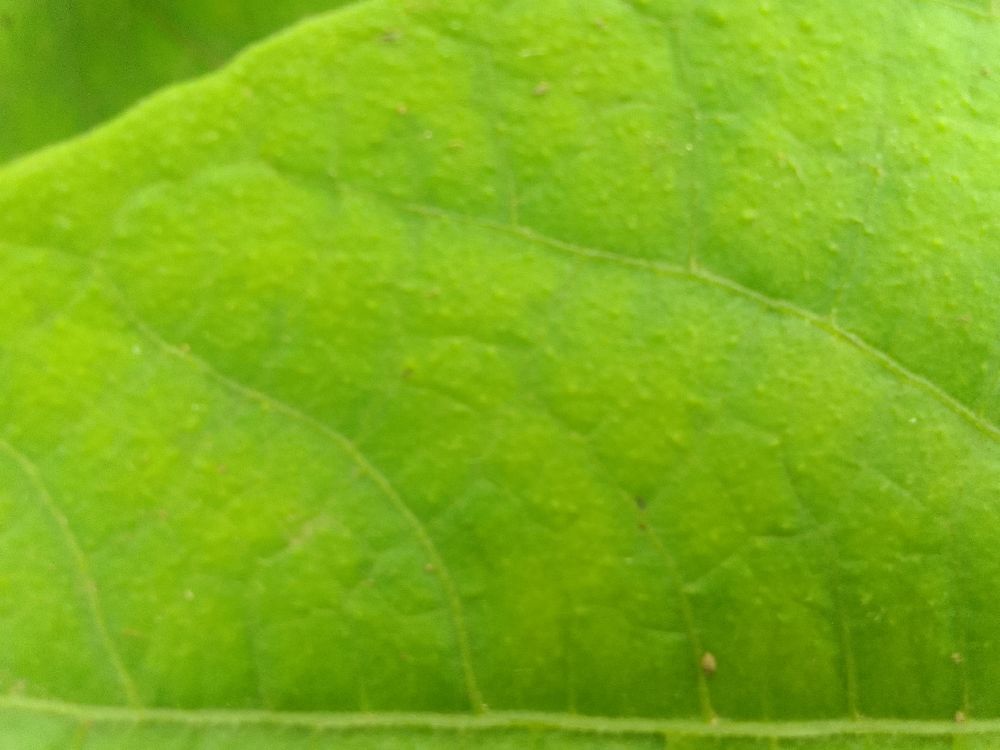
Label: healthy